Alibi (1955 film)

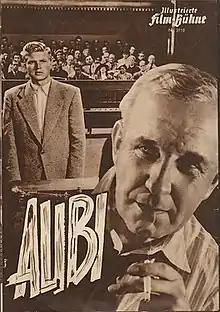

Alibi is a 1955 West German crime drama film directed by Alfred Weidenmann and starring O.E. Hasse, Martin Held and Hardy Krüger. It was shot at the Tempelhof Studios in West Berlin and on location in Hamburg. The film's sets were designed by the art director Rolf Zehetbauer.